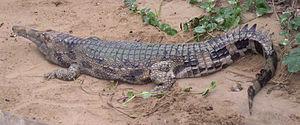
Tomistoma schlegelii, unique représentant du genre Tomistoma, est une espèce de crocodiliens de la famille des Gavialidae.